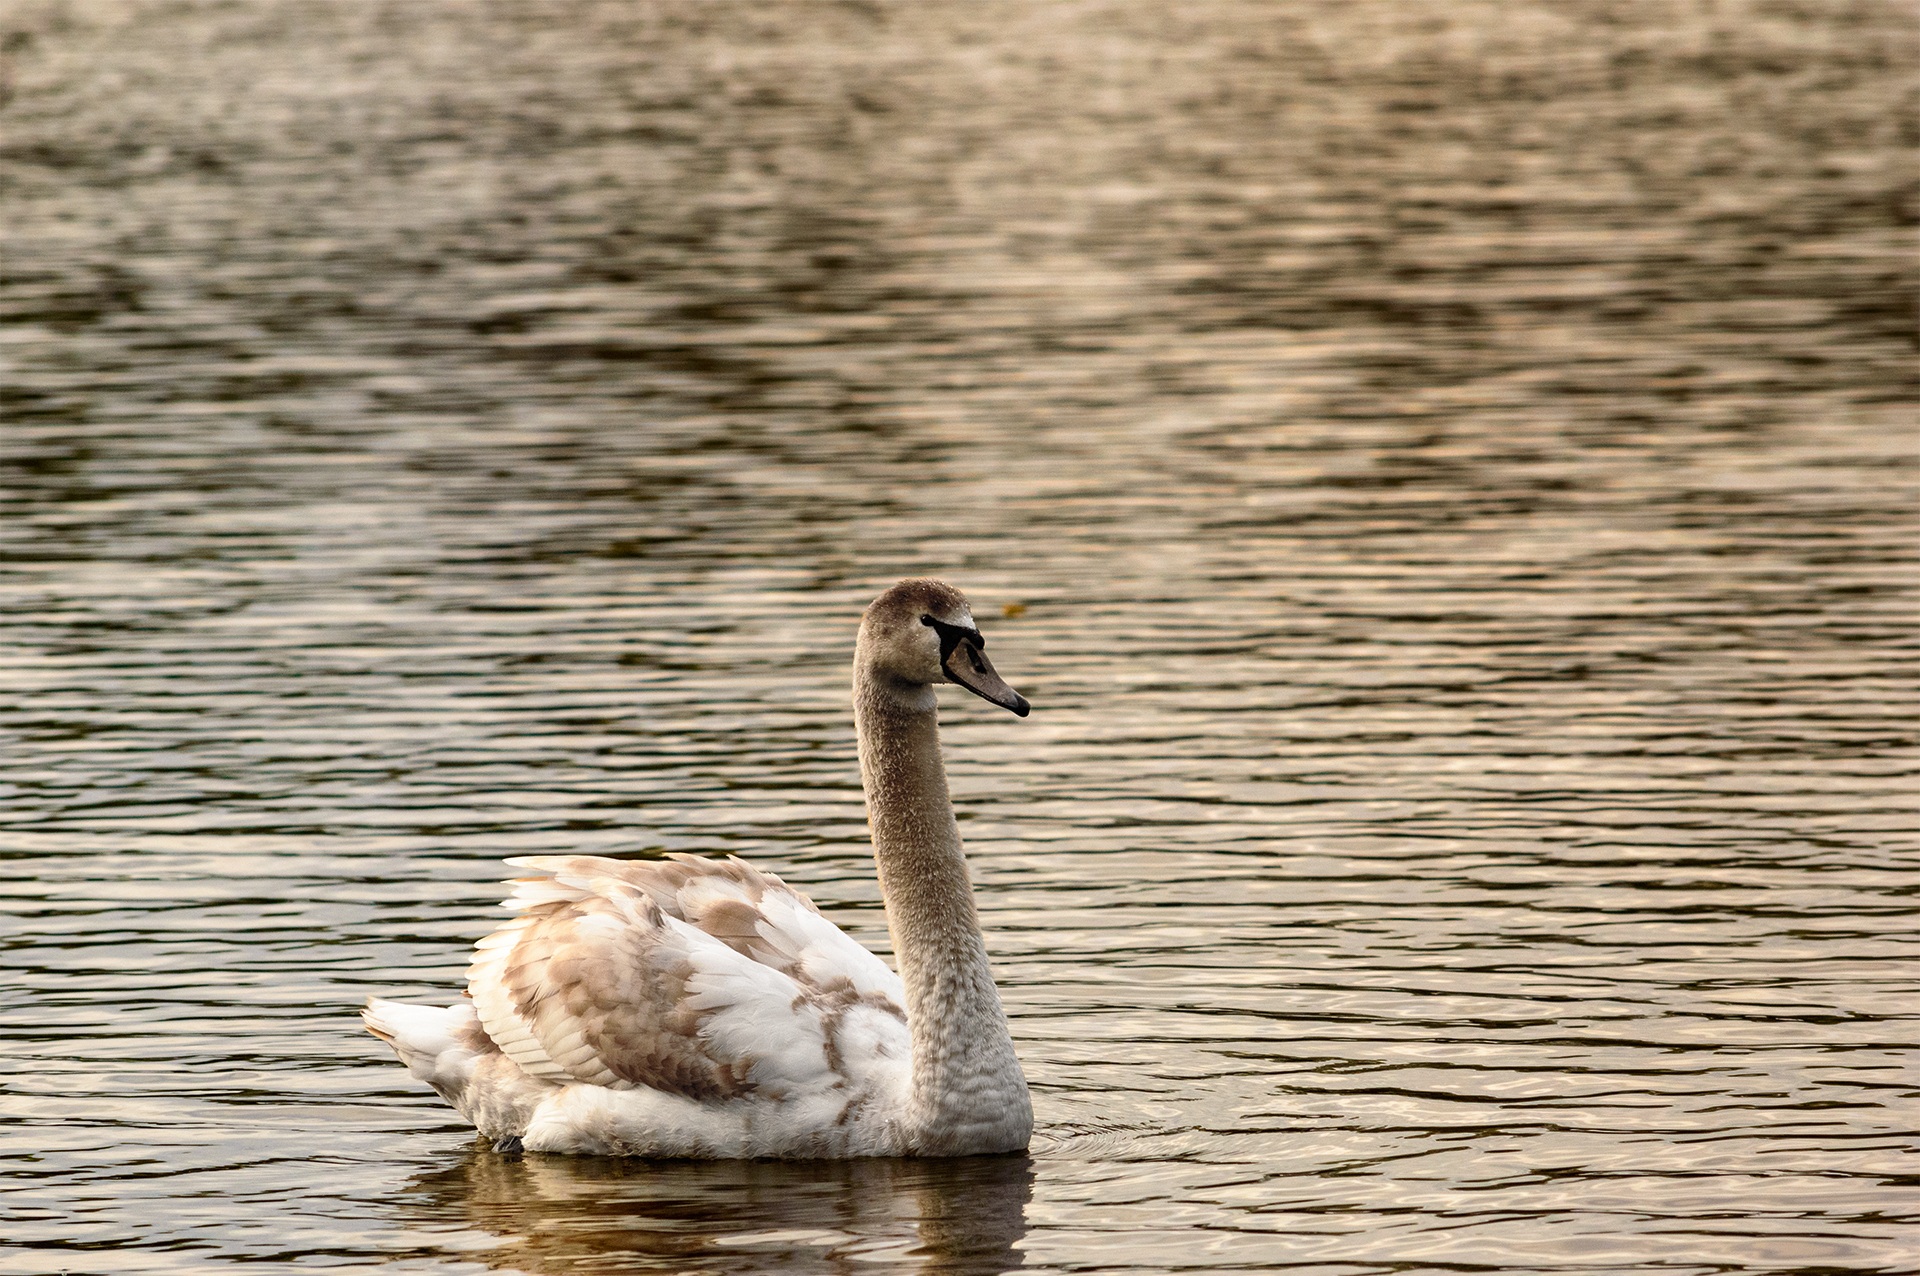
nature, bird, wing, animal, wildlife, beak, fauna, swan, swans, goose, vertebrate, cygnet, waterfowl, water bird, schwimmvogel, ducks geese and swans